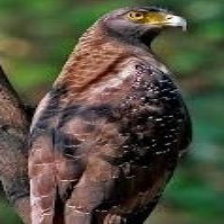
Species: CRESTED SERPENT EAGLE
Scientific name: SPILORNIS CHEELA